Days Between Stations

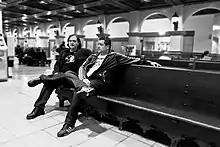
Oscar Fuentes Bills and Sepand Samzadeh

Days Between Stations is an American band, consisting of a partnership between guitarist Sepand Samzadeh and keyboardist Oscar Fuentes Bills. They named the band after the 1985 novel by Steve Erickson. Samzadeh describes the band's sound as "art-rock", while Fuentes describes it as "post-prog".